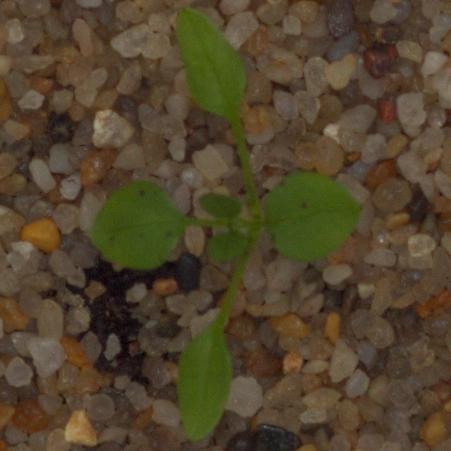
Label: common_chickweed